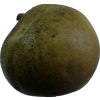
Label: pear